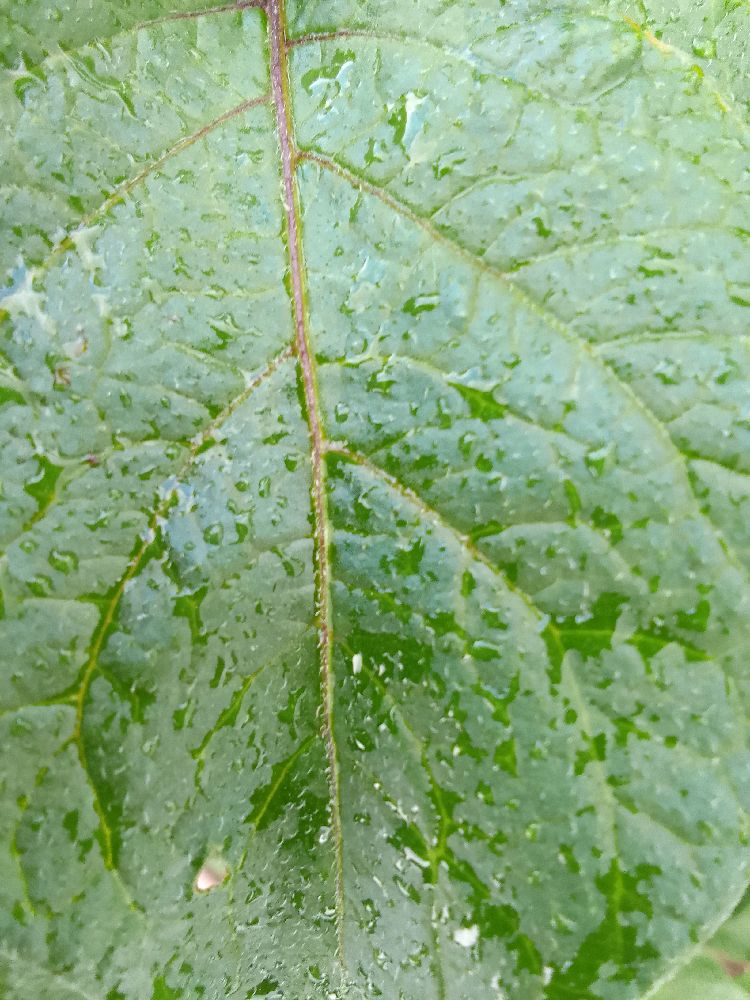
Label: Healthy